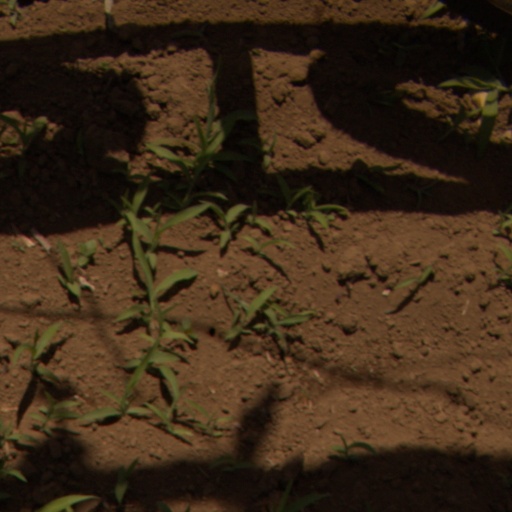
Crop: Jerusalem artichoke